Veliko Blato (Serbia)

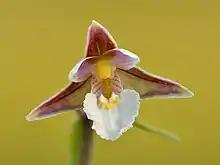
Marsh helleborine

In and around the lake there are 191 plant species, out of which 14 are protected. Since 1865, when Josif Pančić found the first specimen, 30 species of orchids have been registered on the territory of the City of Belgrade. Two of them can be found only in Veliko Blato. One is marsh helleborine (Epipactis palustris (L.) Cr.), with some 200 individual plants. It grows only up to from the canal which encircles the lake. It was discovered near the lake in 2012. The other, with only some 50 specimens, is Orchis palustris Jacq. It grows between the turfs of grass where the water has dug minute canals. It was spotted for the first time in Belgrade in 1896 on the Great War Island, but was never seen again there. It has been re-discovered in the Makiš area in 1955, but by 2001 it disappeared, too.